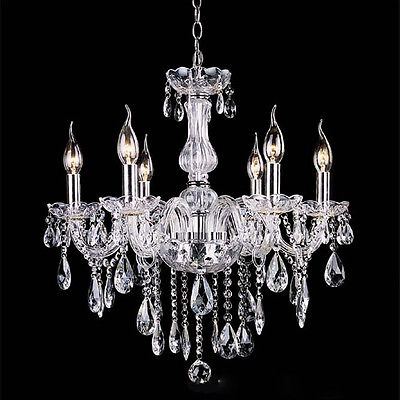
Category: lamp